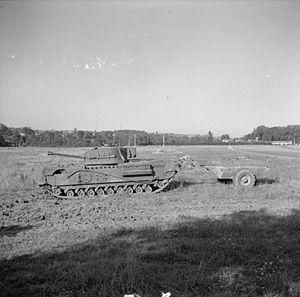
L’opération Windsor est une offensive canadienne lancée durant la bataille de Caen, au cours de la bataille de Normandie pendant la Seconde Guerre mondiale. L'attaque qui a lieu les 4 et 5 juillet 1944, est menée par la 3ᵉ Division d'infanterie canadienne dans le but de s'emparer de la ville normande de Carpiquet et du terrain d'aviation adjacent, contrôlés alors par les forces allemandes. L'attaque est prévue à l'origine pour être lancée durant la dernière phase de l'opération Epsom, afin de protéger le flanc est de l'assaut principal. Elle est finalement reportée et lancée la semaine suivante.